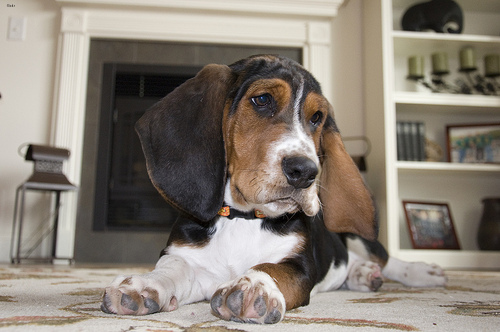
Breed: basset